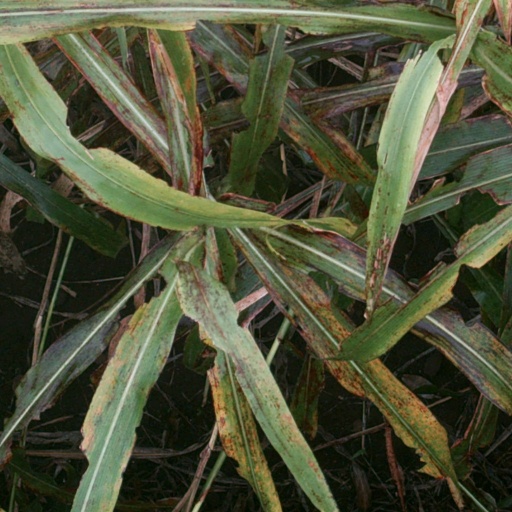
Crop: sorghum